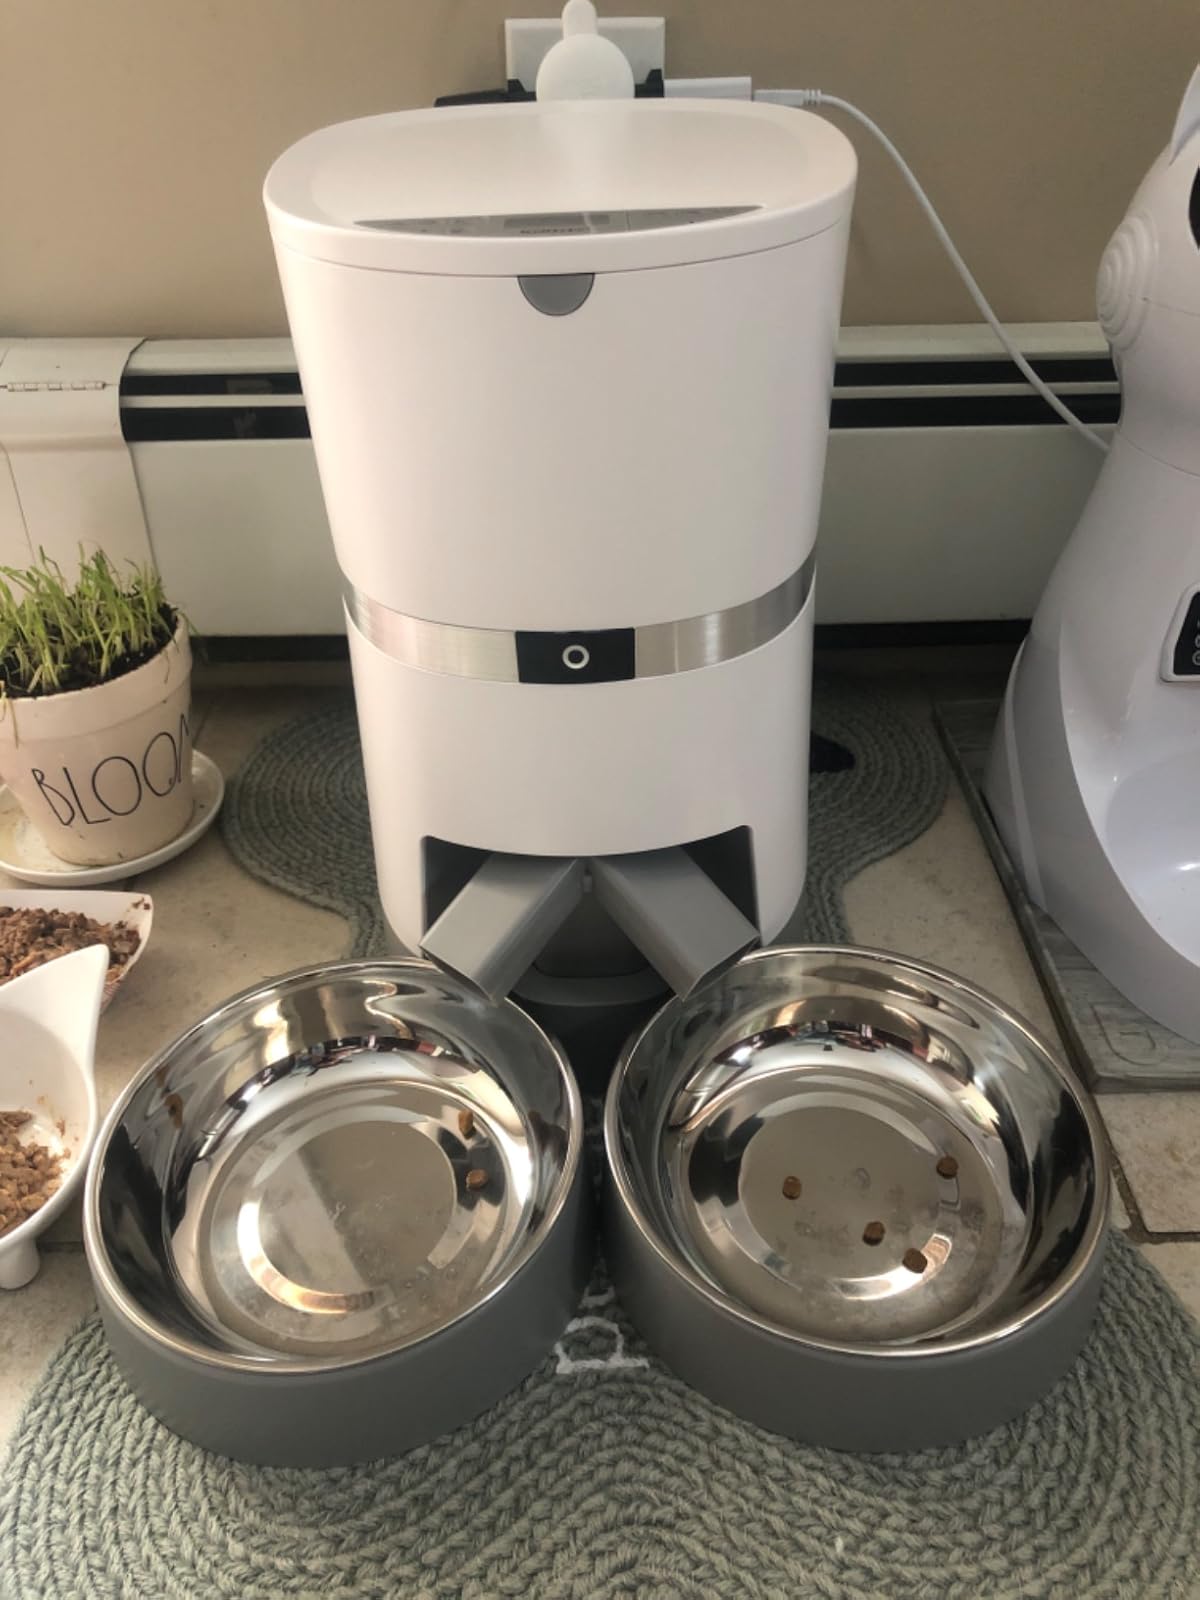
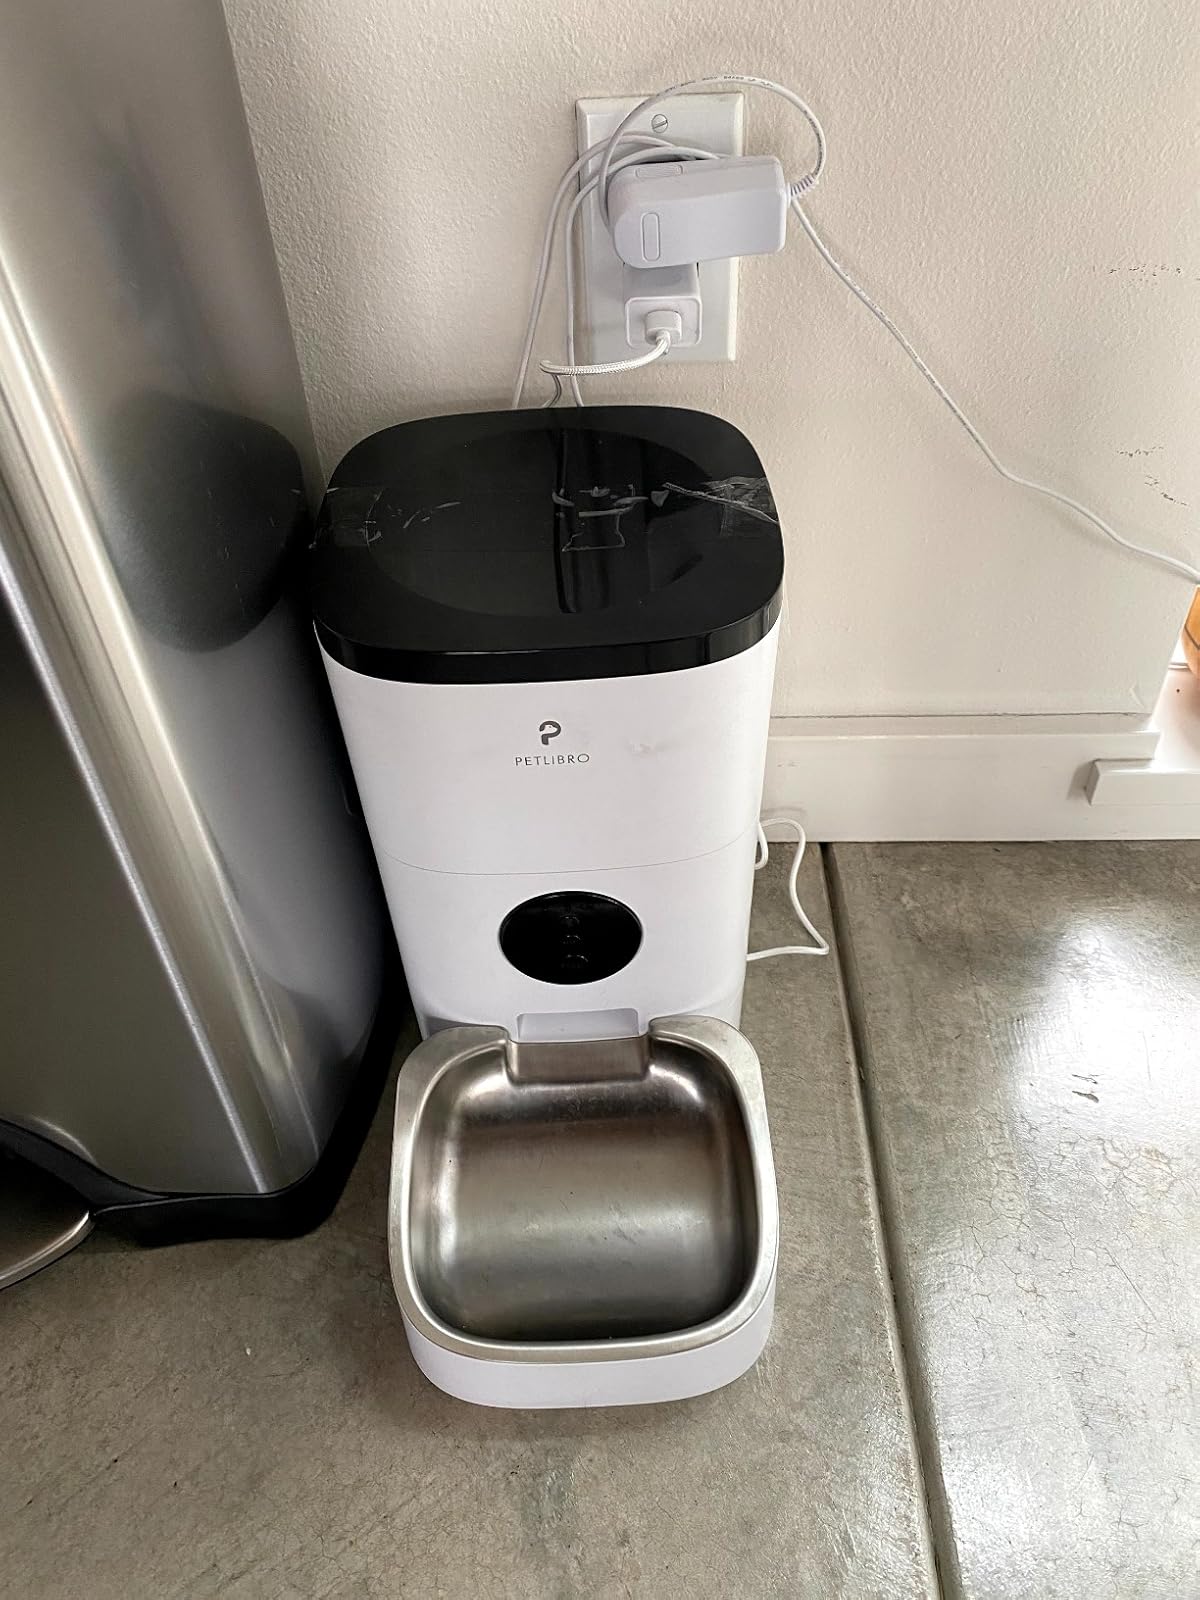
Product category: items_feeder
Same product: no